Volvo 700 Series

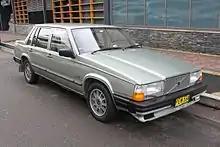
Volvo 760 GLE saloon pre-facelift (AU)

The Turbodiesel, while presented alongside the V6 model, was not immediately available in all markets, with Volvo focusing on markets where diesels had a high market penetration. In Sweden, for instance, it only went on sale for the 1983 model year. Contrarily, in Italy the 740 and 760 diesels sold more than the Mercedes-Benz W123 diesels and the BMW 524d combined in the first half of 1984. The Turbo Diesel was somewhat handicapped in the United States market by only offering a five-speed manual transmission. With the bottom dropping out of the diesel market this was not a major issue, however. The heavy diesel engine made for a pronounced front weight bias, with 57 percent of the car's weight resting on the front wheels.